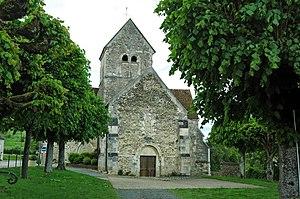
Église Saint-Caprais de Chartèves.
L'église Saint-Caprais se situe à Chartèves dans le département de l'Aisne.
Cet article recense les monuments historiques du sud de l'Aisne, en France.
Le département de l'Aisne, qui fait partie de la région Hauts-de-France dont la capitale régionale est Lille, est subdivisé en cinq arrondissements administratifs, lesquels sont découpés en 21 cantons, encadrant 800 communes.